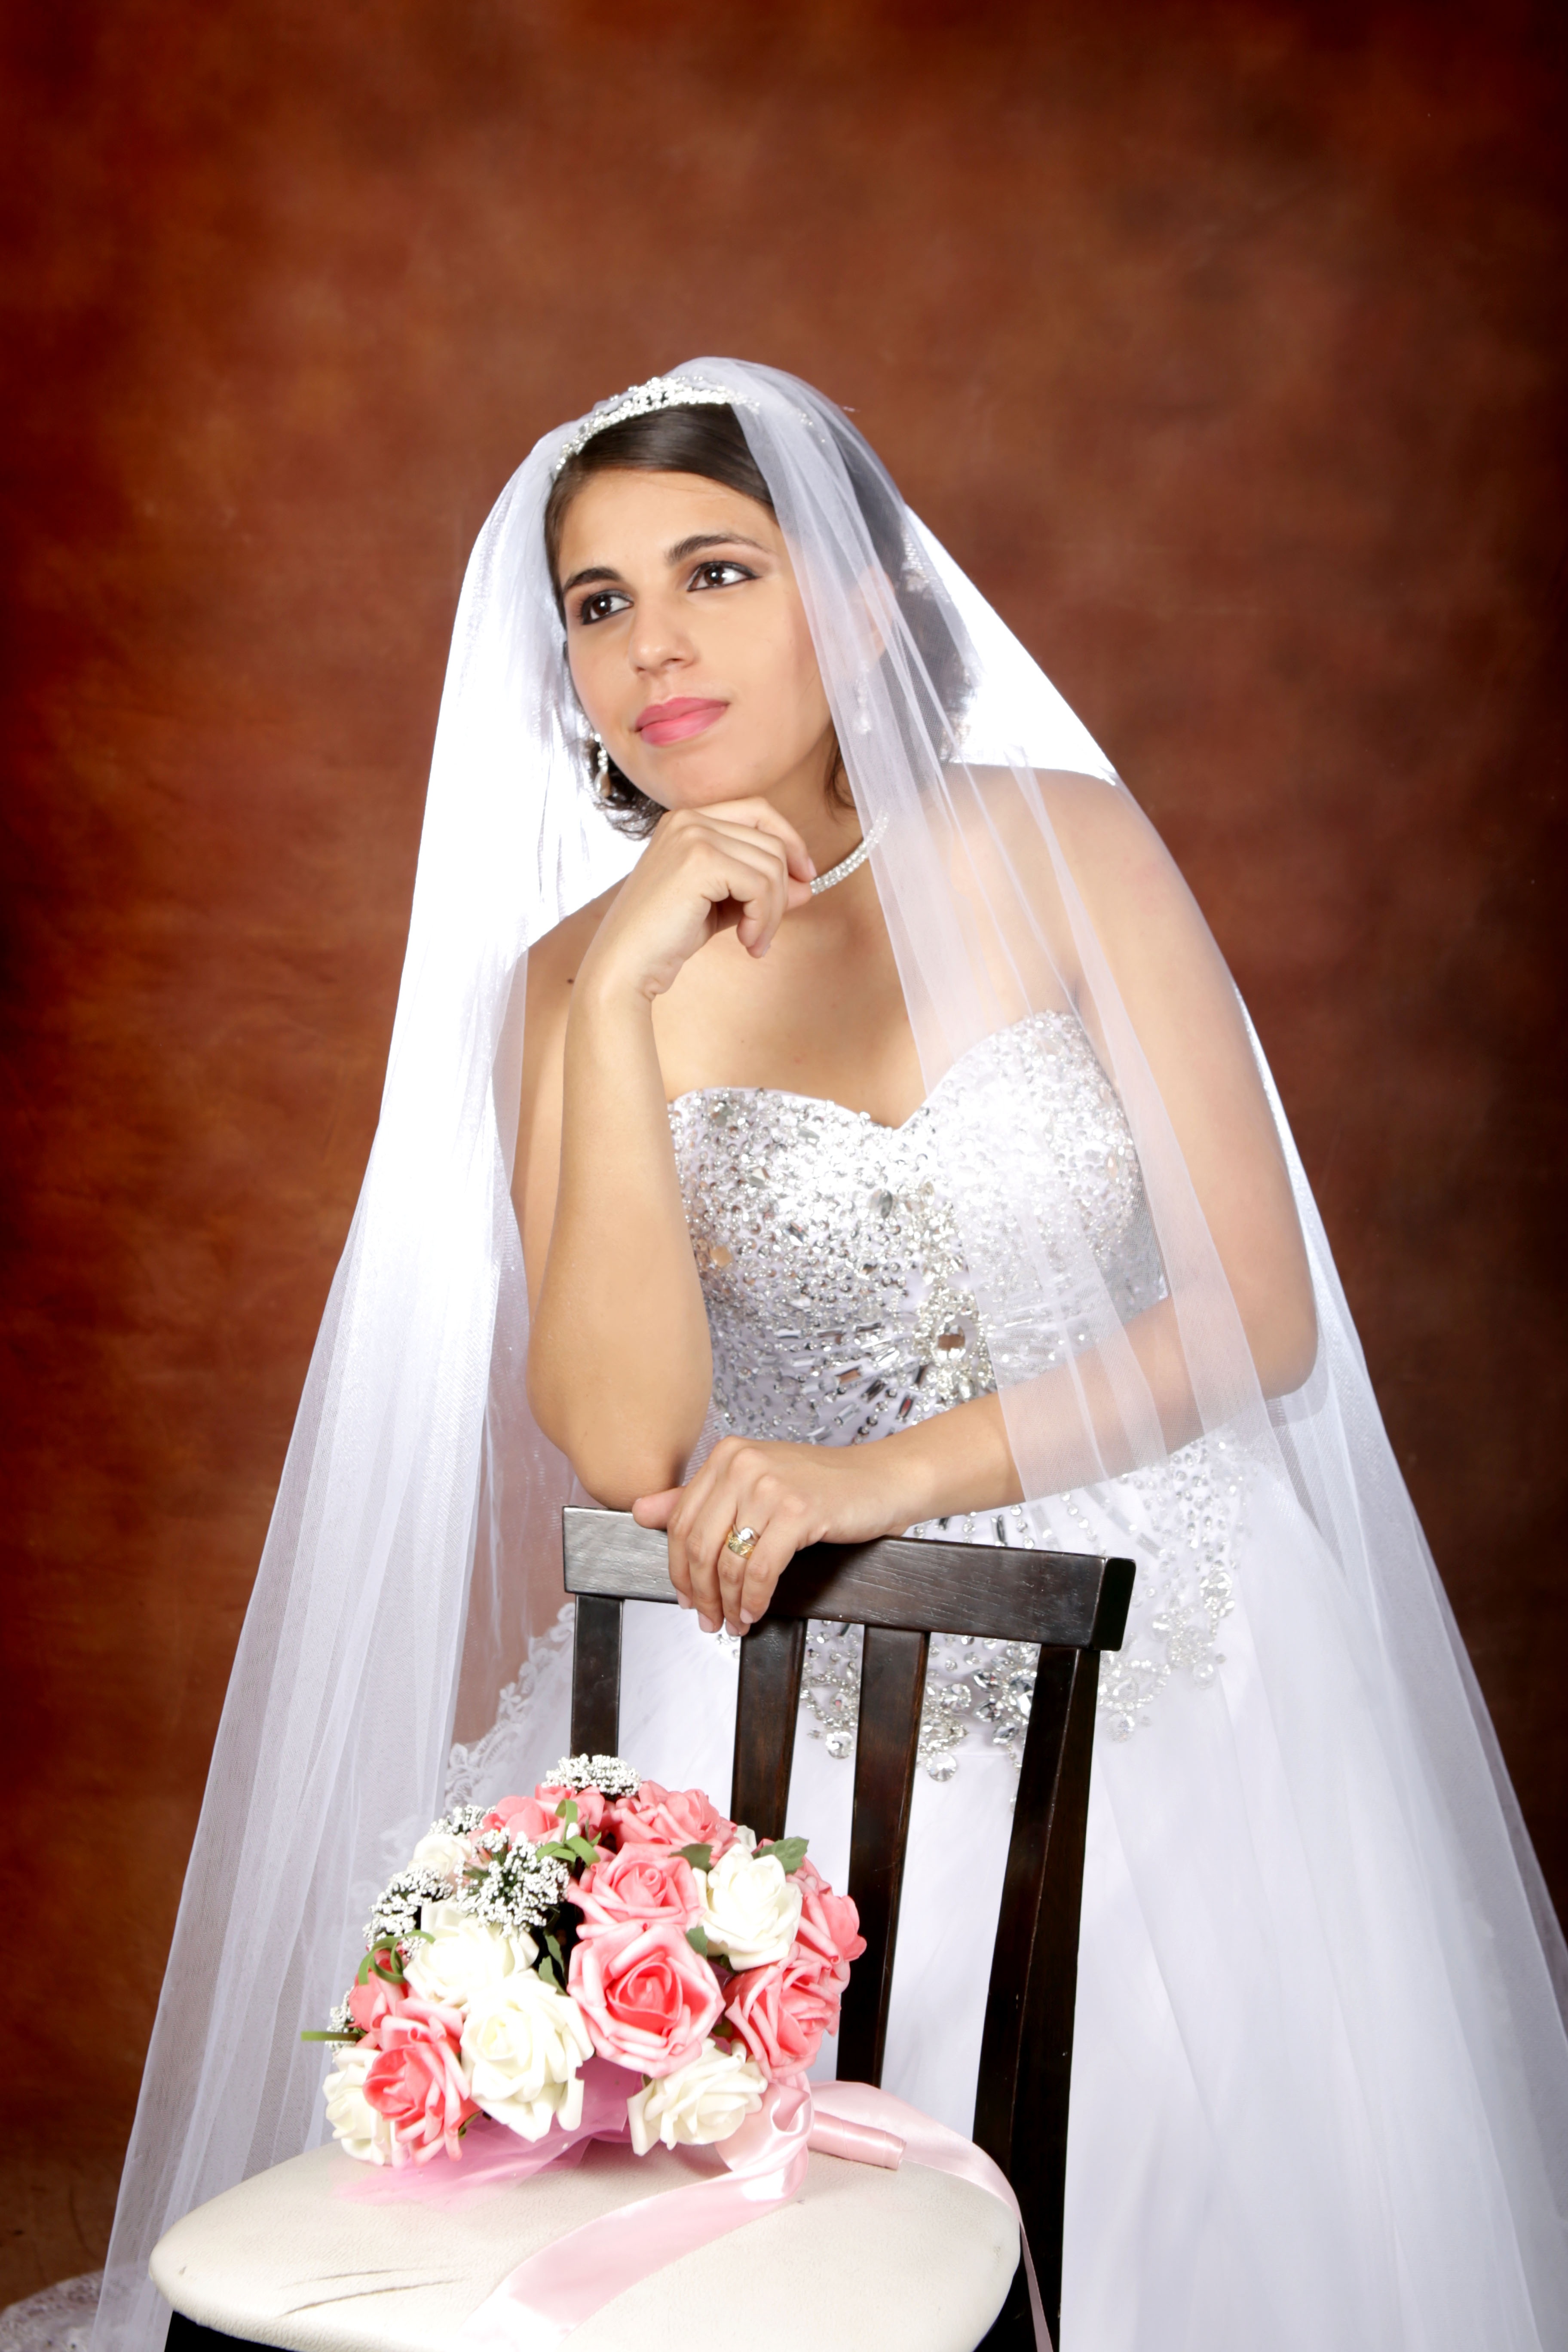
woman, white, clothing, wedding, wedding dress, bride, groom, marriage, ceremony, dress, event, gown, veil, marry, quinceanera, nuptials, bridal veil, bridal clothing, bridal accessory